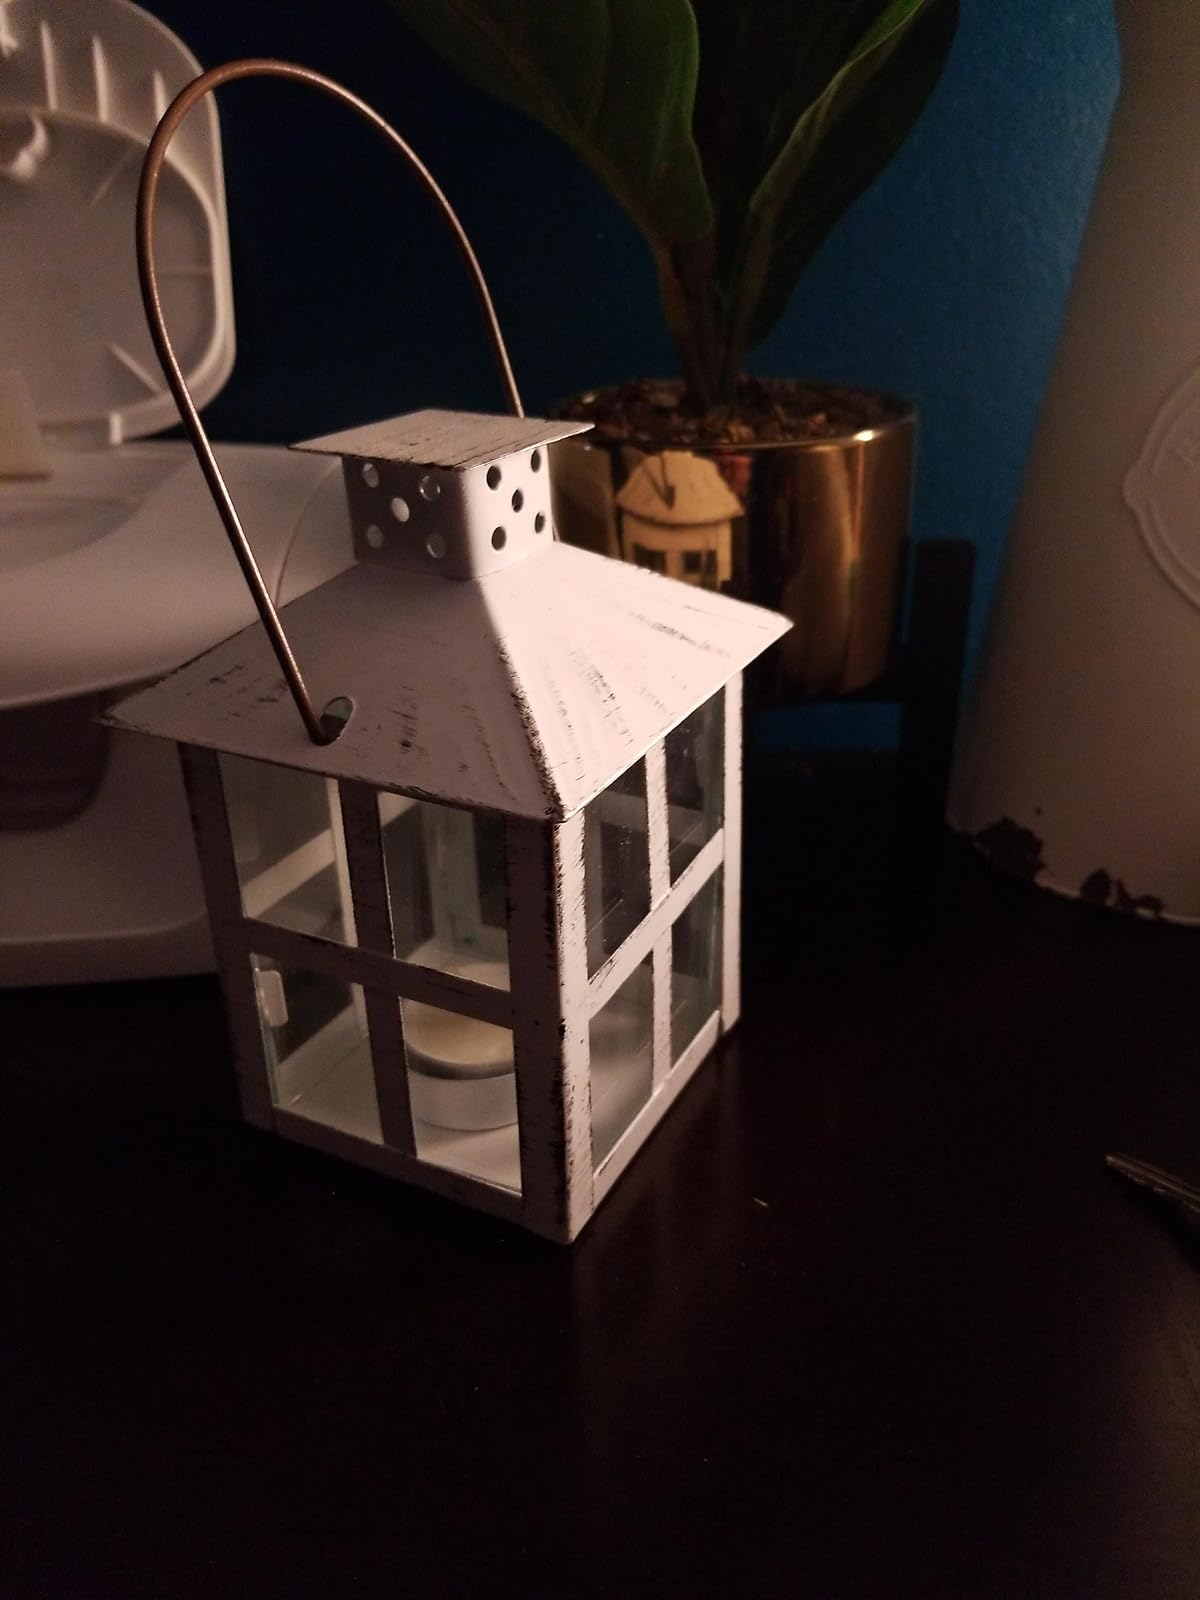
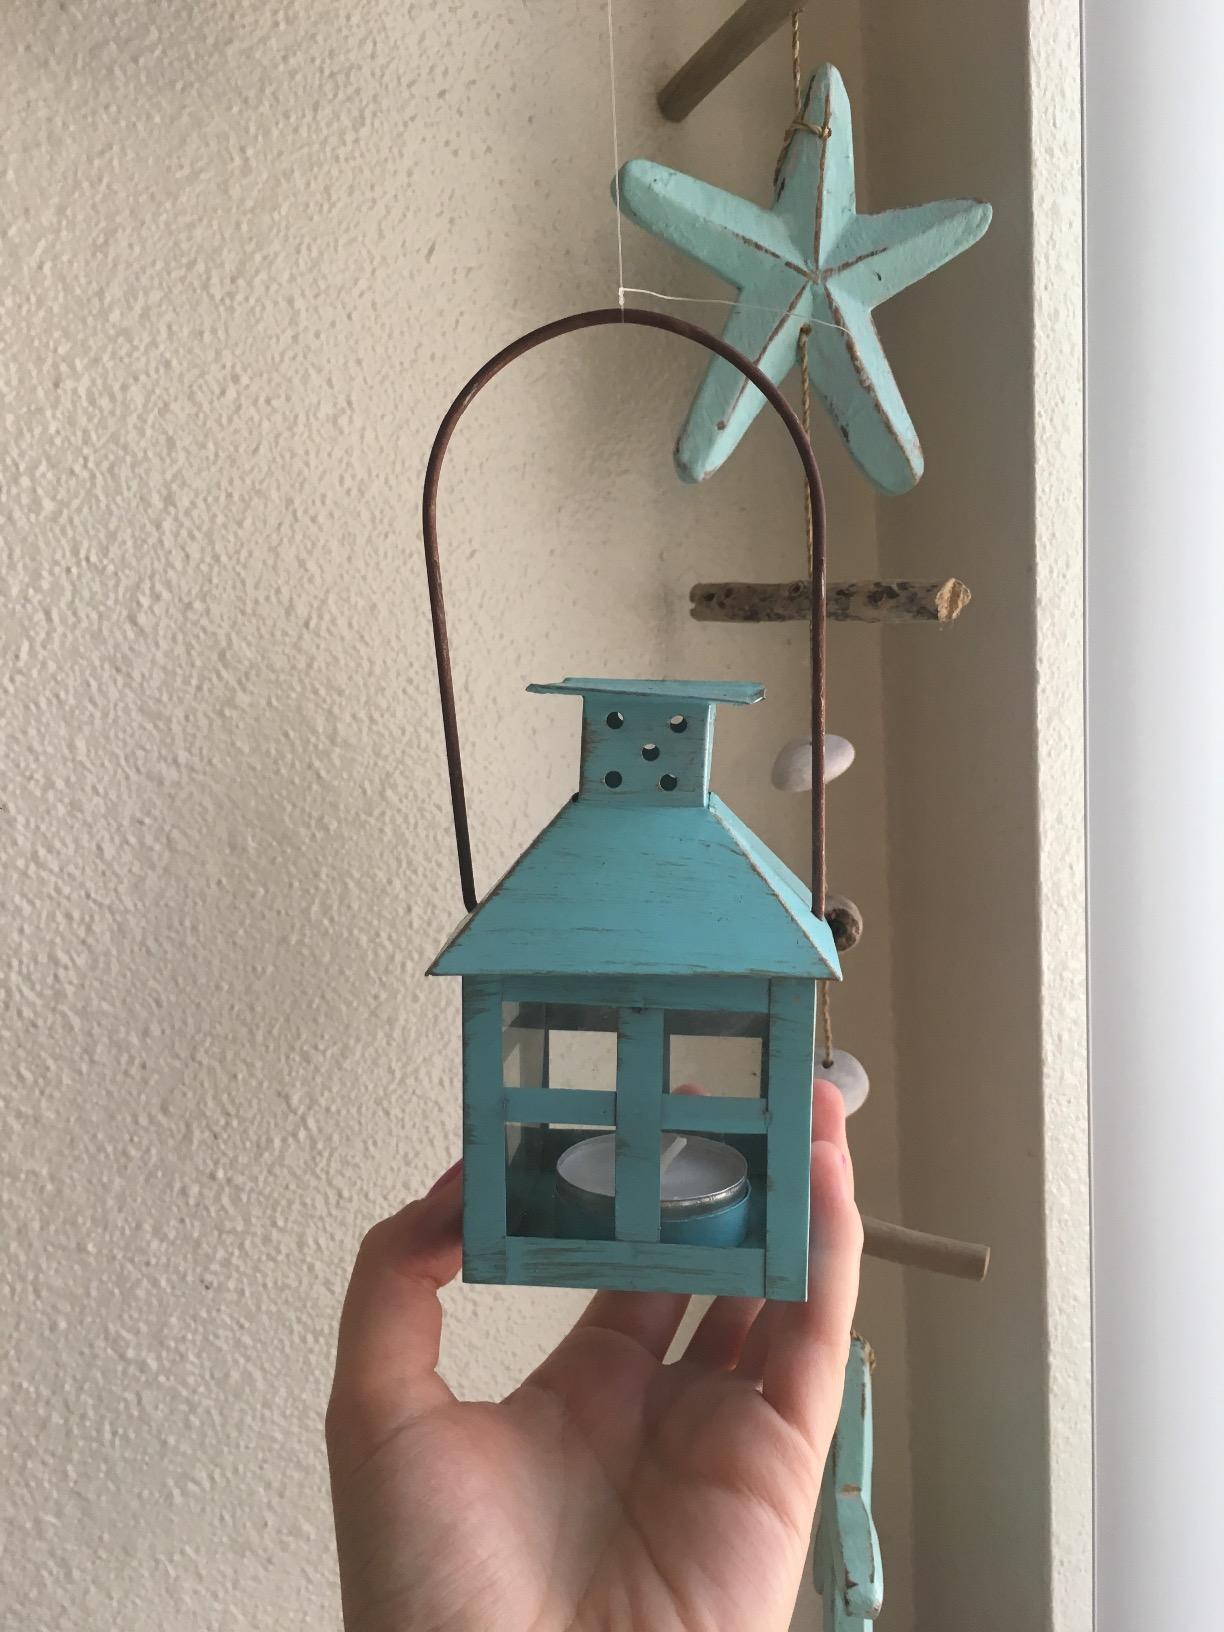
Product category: lantern
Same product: no